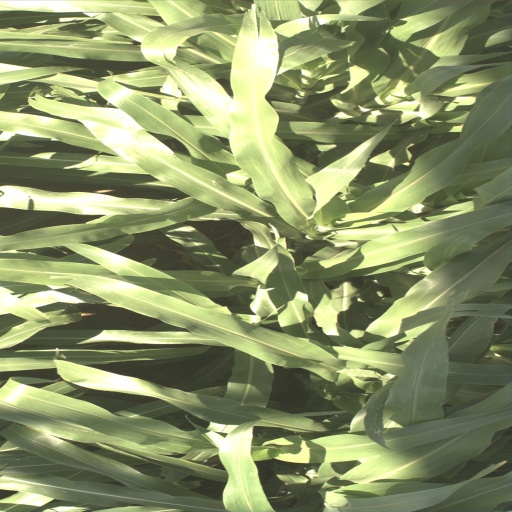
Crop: sorghum